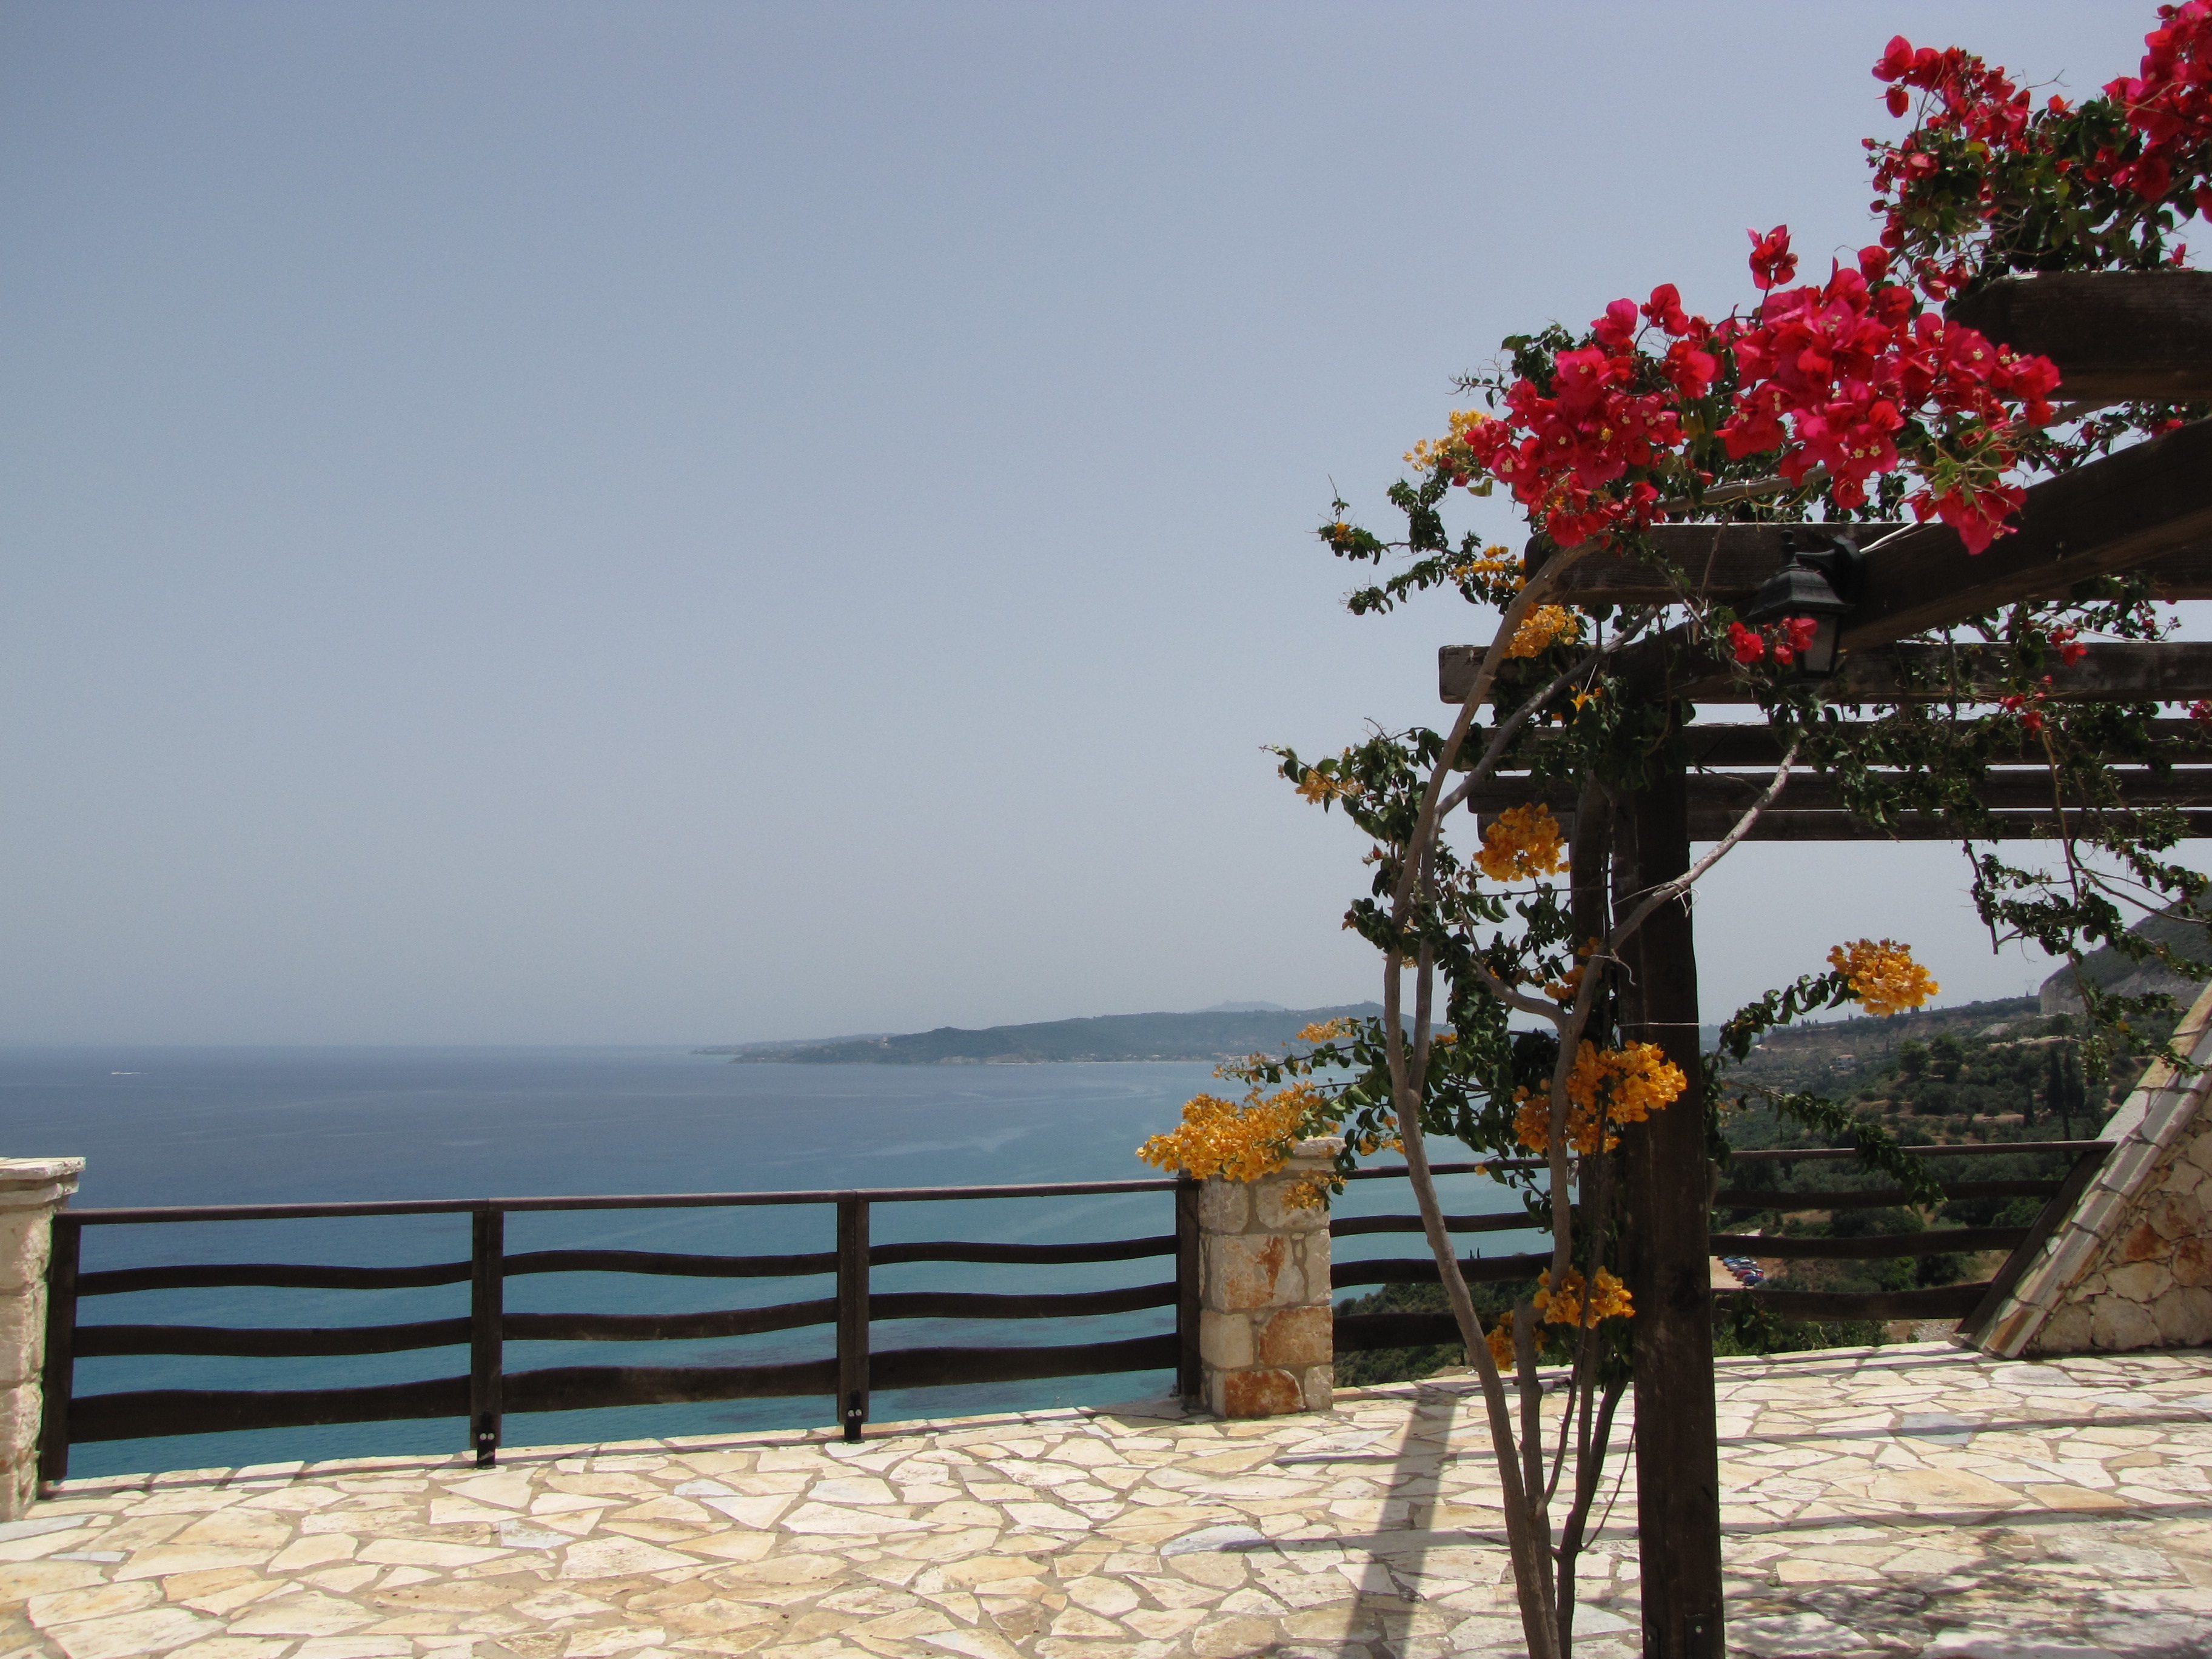
beach, sea, coast, ocean, flower, vacation